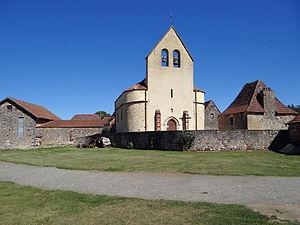
Église Saint-Martin de Carves
Carves est une commune française située dans le département de la Dordogne, en région Nouvelle-Aquitaine.